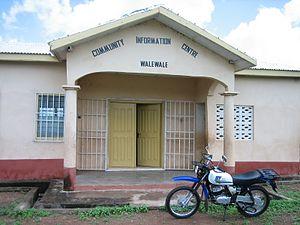
Walewale est une ville du Ghana, capitale du Mamprusi ouest.